Enno Lend

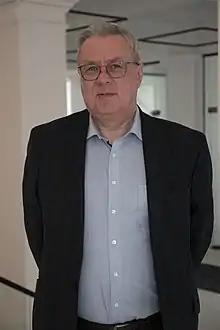
Enno Lend

Enno Lend (born 18 November 1957 in Tallinn) is an Estonian economist and rector of Tallinn University of Technology.